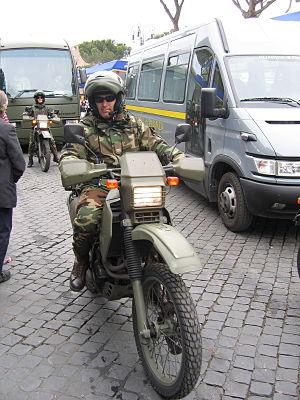
Cagiva est un constructeur italien de motocyclette installé à Schiranna, commune de Varèse, dans la banlieue de Milan.
GoldenEye /ˈɡəʊldn̩.ɑɪ/ ou L'Œil de feu au Québec est un film d'espionnage américano-britannique réalisé par Martin Campbell et sorti en 1995. C'est le 17ᵉ opus de la saga James Bond d'EON Productions et le premier où Pierce Brosnan tient le rôle du célèbre agent fictif du MI6. À la différence des films précédents de la série, le scénario n'est pas une reprise des travaux du romancier Ian Fleming, bien que le titre GoldenEye soit inspiré de celui de son domaine à la Jamaïque. Le scénario original, conçu par Michael France, est écrit avec la collaboration postérieure de plusieurs autres auteurs. Le film raconte la lutte du MI6 contre un syndicat du crime désirant utiliser le satellite GoldenEye contre Londres afin de causer une crise financière globale.
Les Cagiva T4 constituent une gamme de moto de moyenne cylindrée fabriquée par Cagiva entre 1987 et 1991. Exemple type du trail monocylindre, les T4 sont construites classiquement autour d'un cadre tubulaire en acier supportant les organes mécaniques et la partie cycle. Héritière de l'Aletta Rossa, les T4 apportent le moteur à quatre soupapes et de nombreuses optimisations, en faisant une moto rustique, mais moderne et techniquement aboutie. Les T4 ont été déclinées en 350 cm³ et 500 cm³, chacune étant commercialisée en deux modèles : E et R. Les modèles T4E Enduro disposaient d'un démarreur électrique et une aptitude routière plus polyvalente, tandis que les T4R rallye étaient des modèles sans compromis, dépouillés du superflu et taillés pour la compétition.